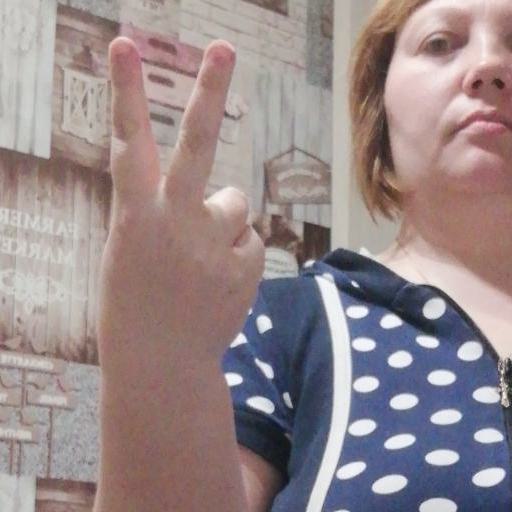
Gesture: peace_inverted